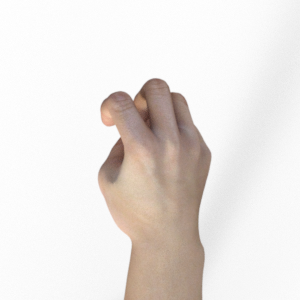
Label: rock